Sky position (RA, Dec in degrees): 184.095, 12.245
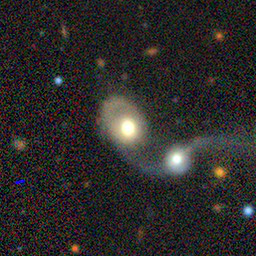
Galaxy morphology: Merging Galaxies